Henrik Heftye

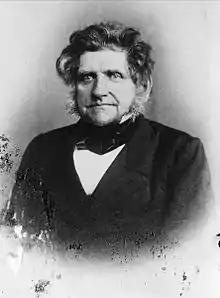
Henrik Heftye

He was born in Christiania as the son of merchant Thomas Johannessen Heftye (1767–1827) and his wife Katharina Tschudi (1773–1807). Through his sister Betha he was a brother-in-law of ship-owner Mogens Thorsen. He was the brother of banker and politician Johannes Thomassen Heftye, and through him an uncle of banker Thomas Johannessen Heftye, and a granduncle of Thomas Heftye.